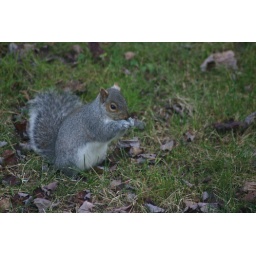
A squirrel feedingf on seeds from the ground under a bird feeder beside my house.